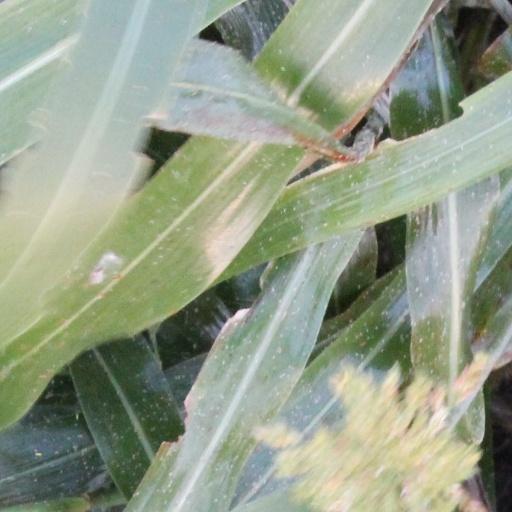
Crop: sorghum